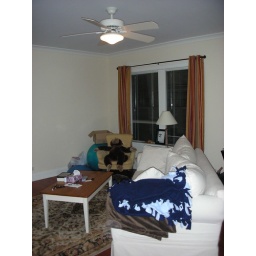
living room - standing in door